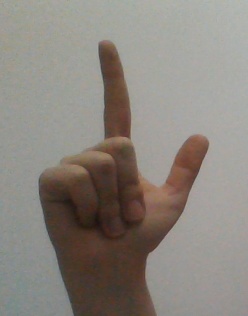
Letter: laam